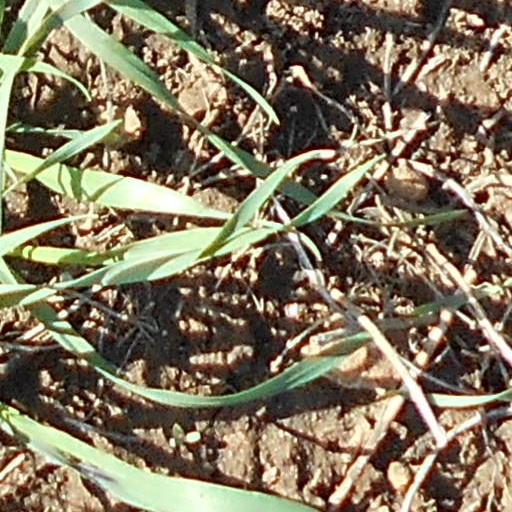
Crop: wheat